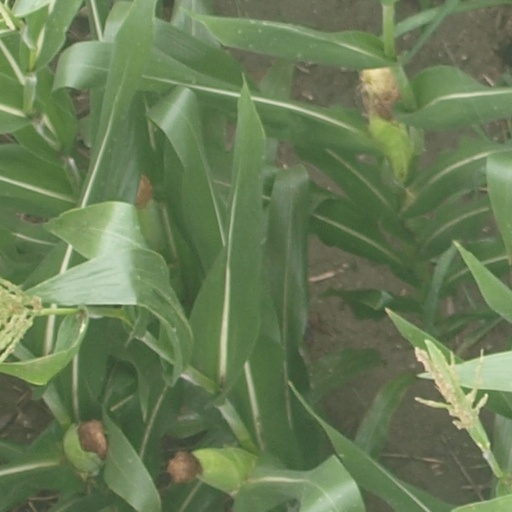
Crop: maize; corn